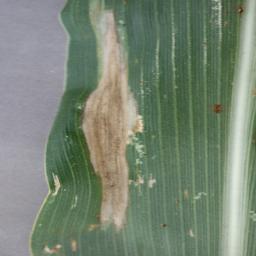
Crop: corn
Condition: (maize)_northern_blight